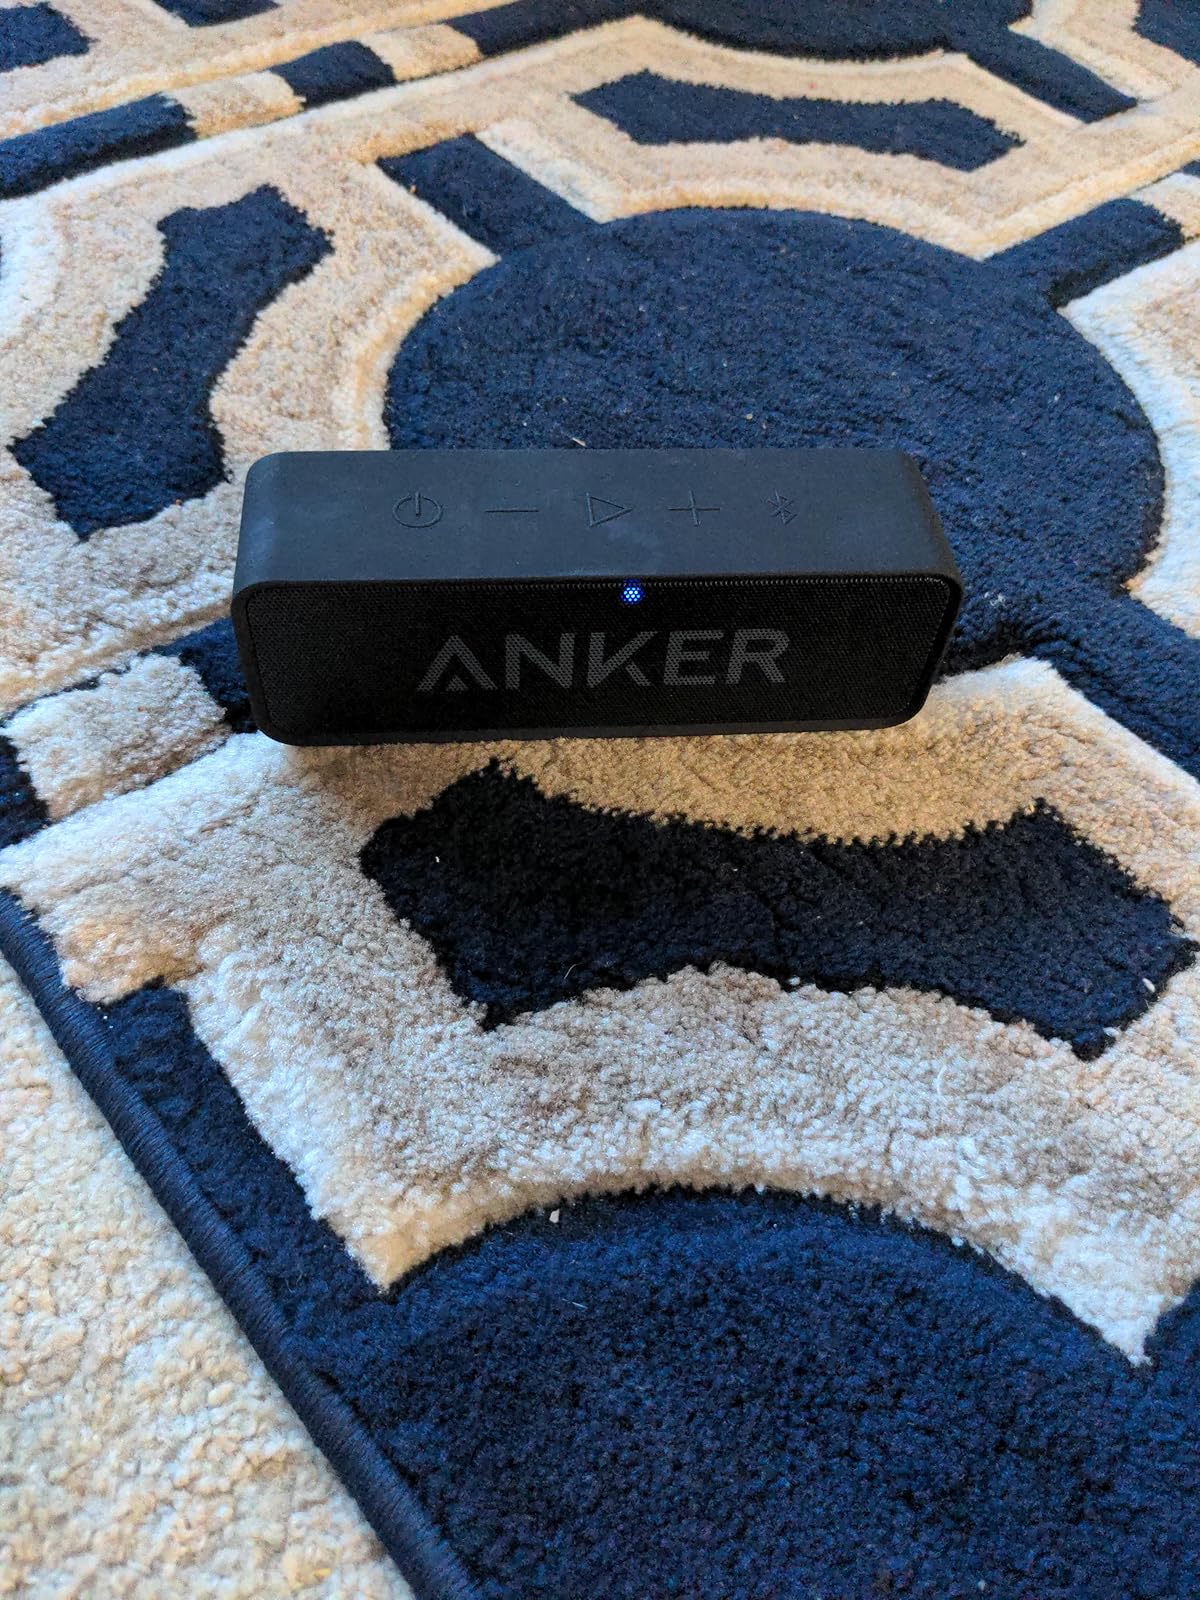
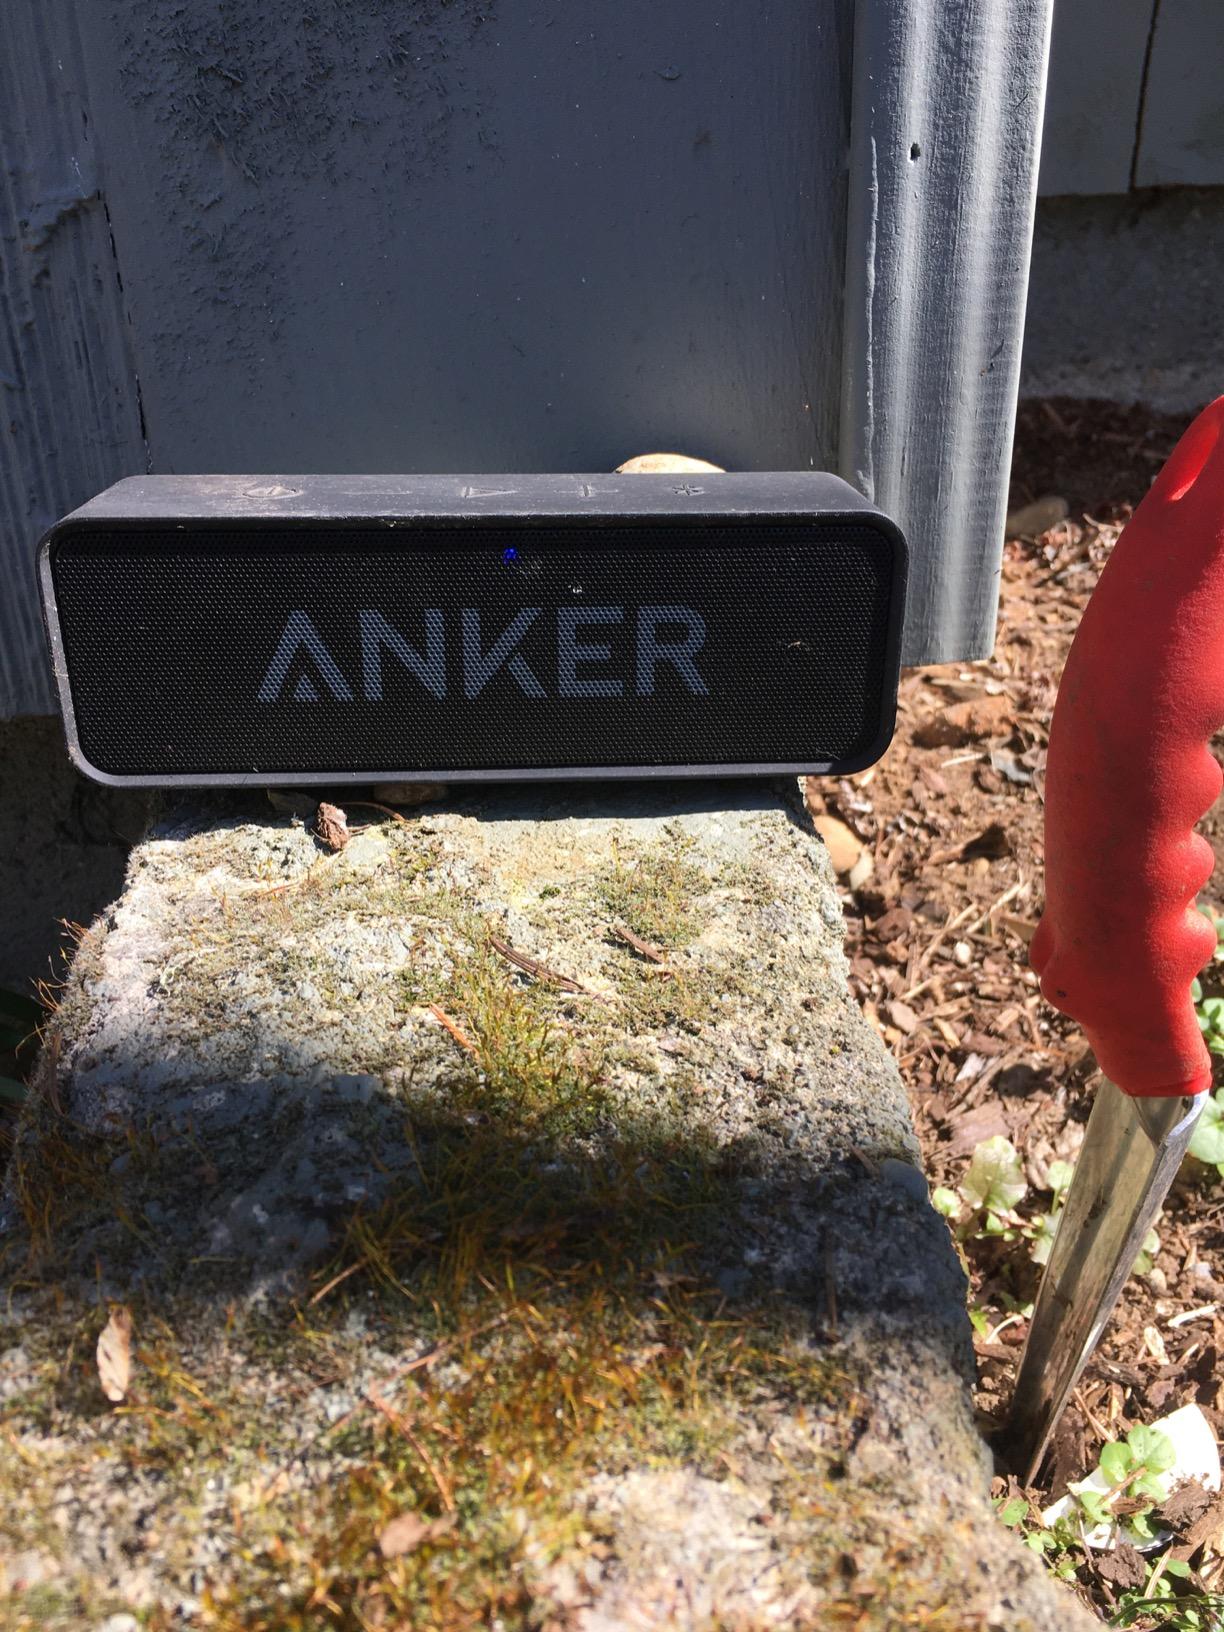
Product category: speaker
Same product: yes